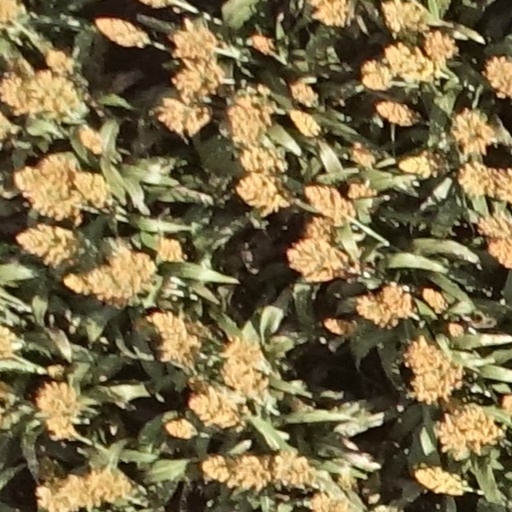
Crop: sorghum